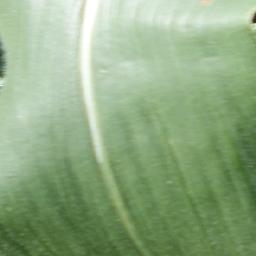
Label: Corn_(Maize)___Healthy